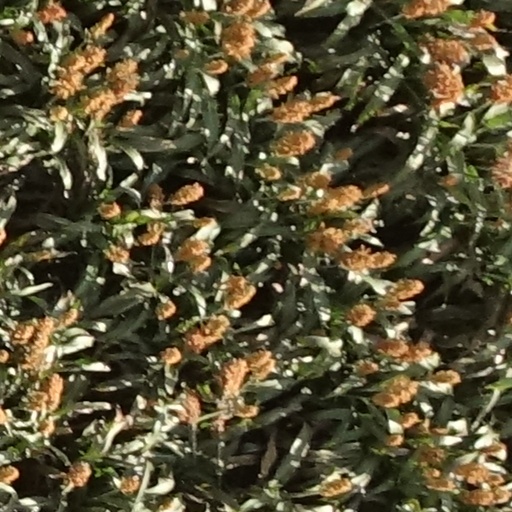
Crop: sorghum